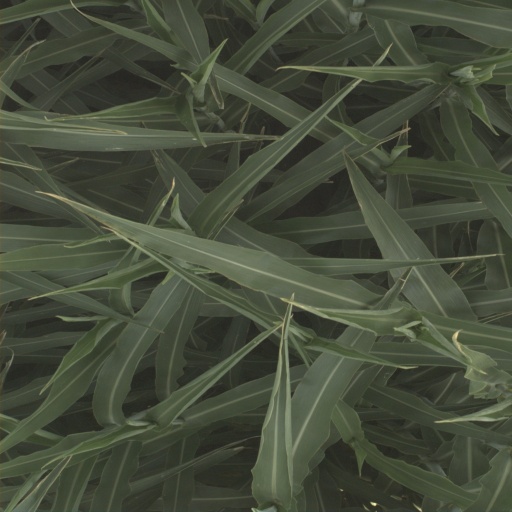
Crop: sorghum